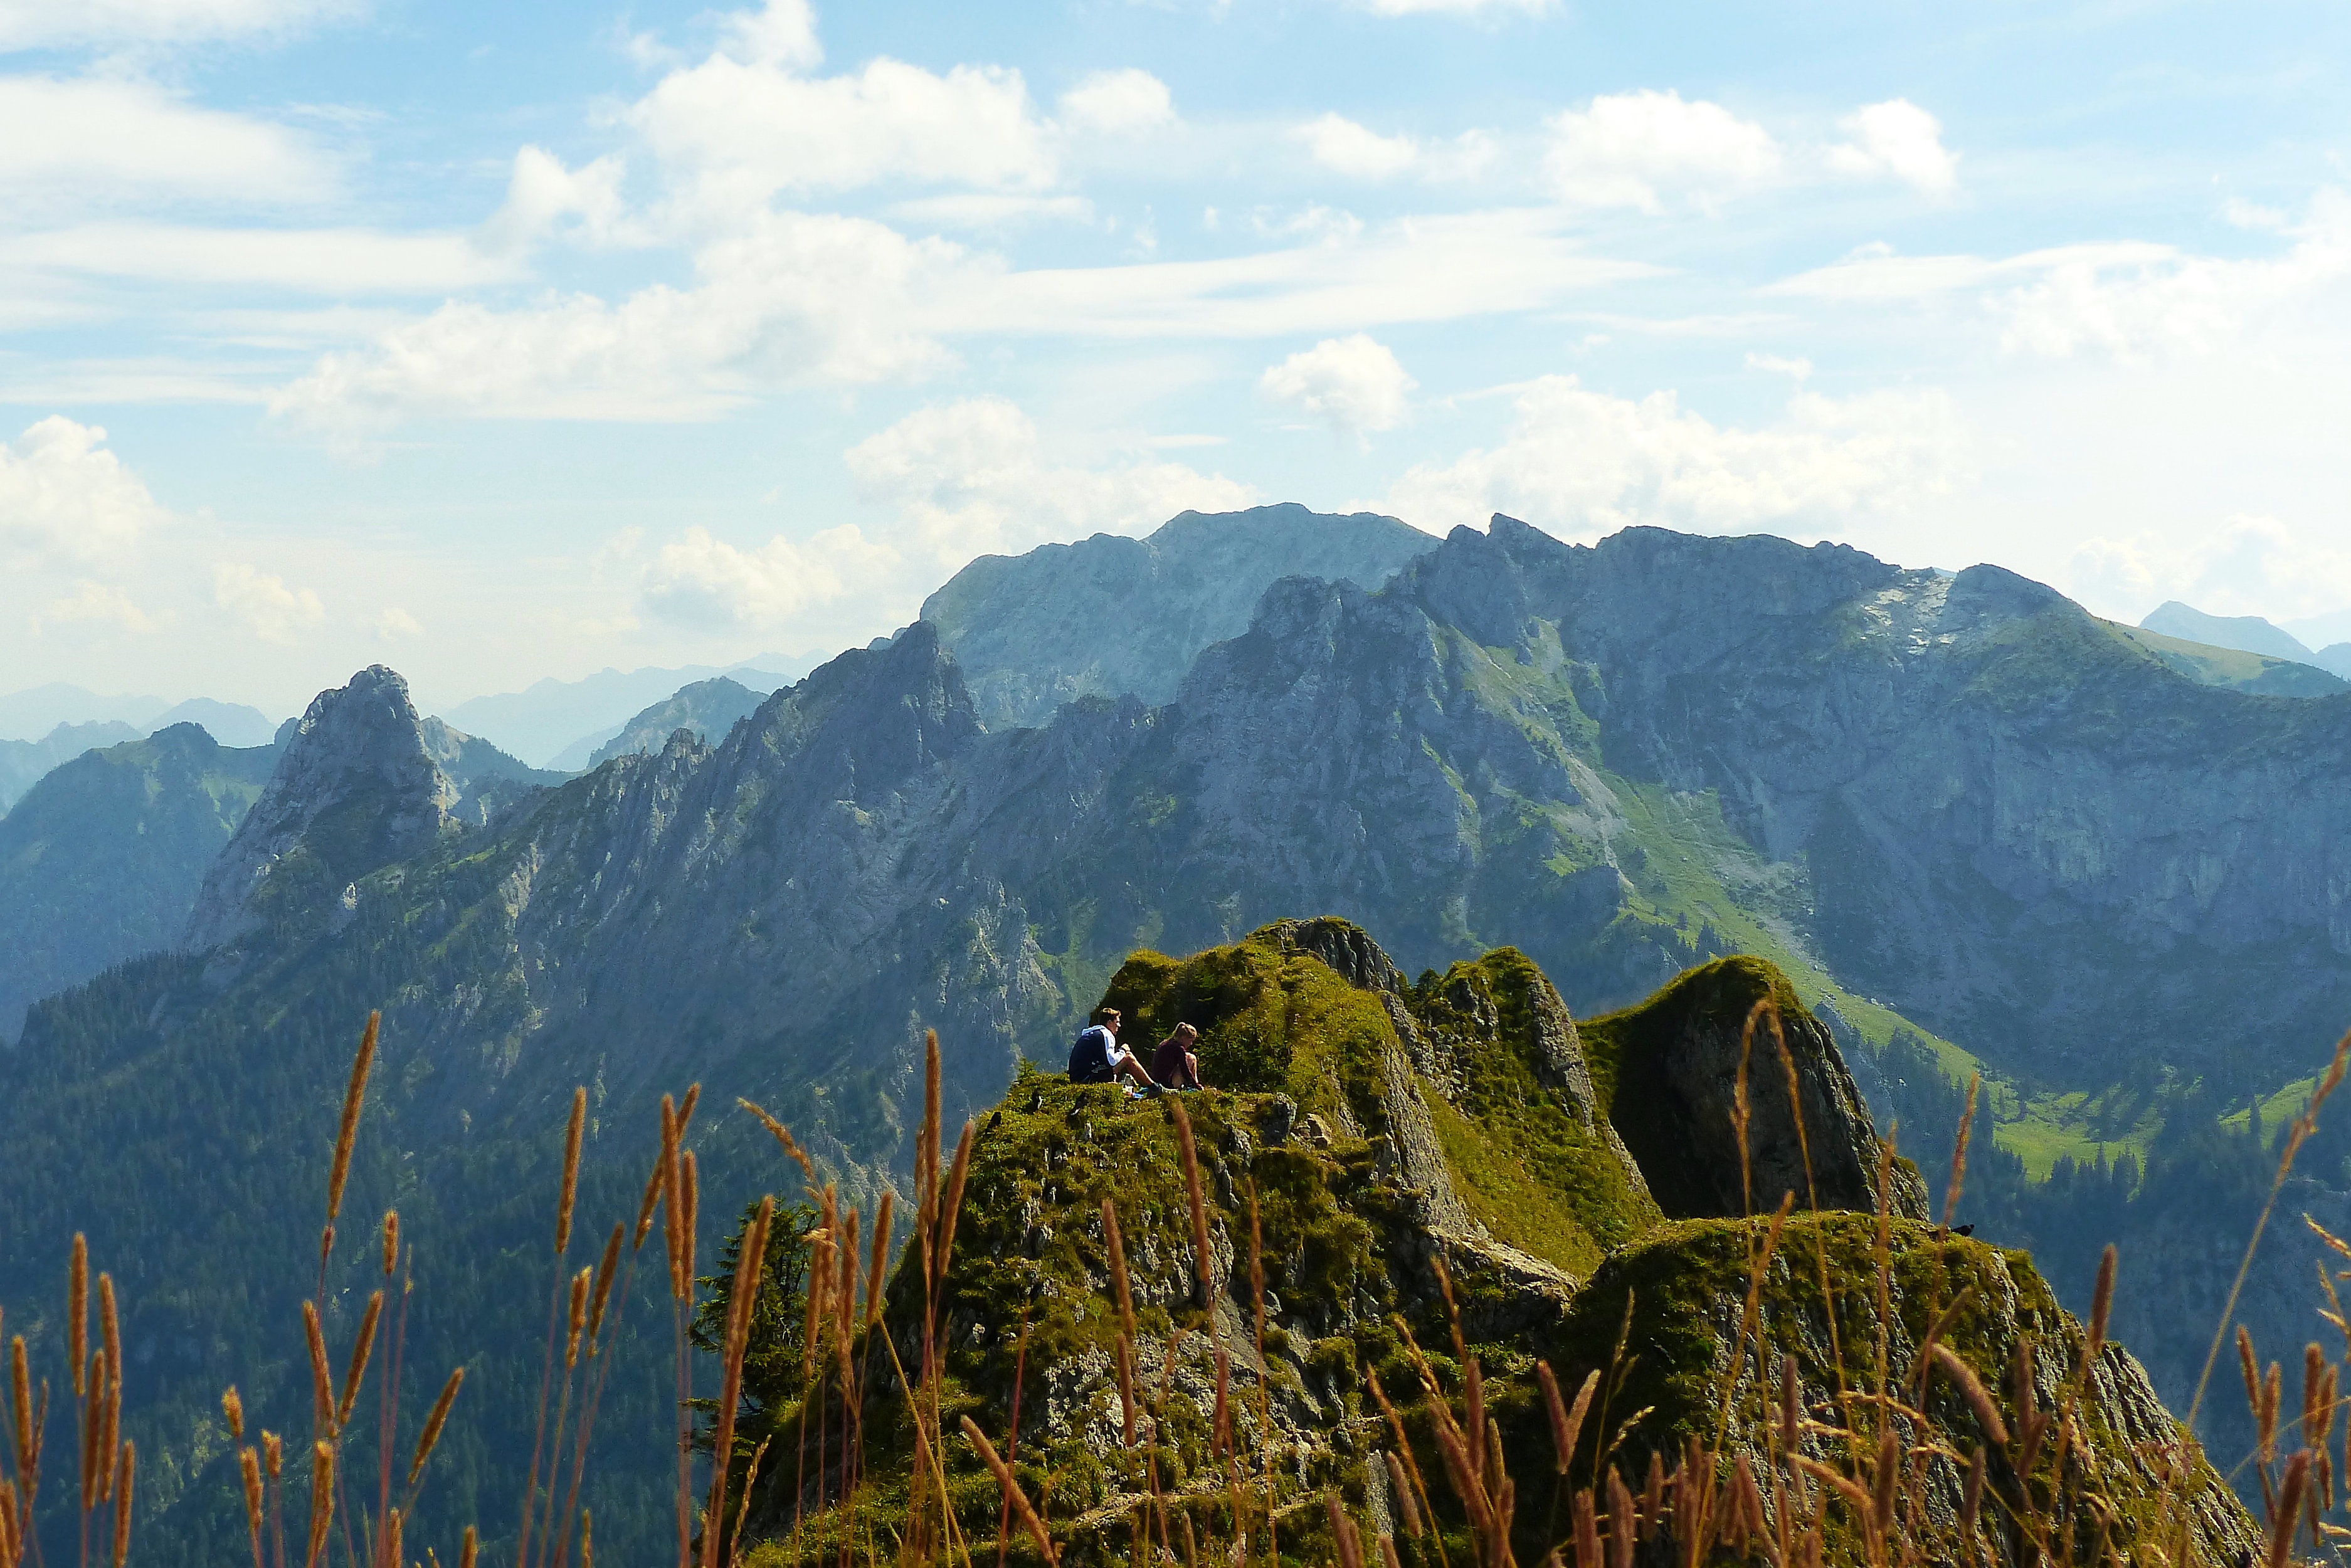
landscape, tree, nature, wilderness, mountain, meadow, hill, valley, mountain range, alpine, climbing, national park, ridge, summit, crow, climb, mountains, alps, plateau, landform, allg u, mountain pass, blades of grass, branderschrofen, tegelberg, east summit, kenzengebirge, prince hill, geiselstein, mine heads, fork jagged rocks, hochplatte, geographical feature, mountainous landforms